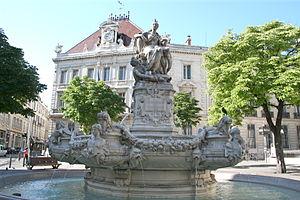
L'école des Beaux-Arts de Marseille, anciennement École supérieure d'art et de design Marseille-Méditerranée est un établissement d'enseignement artistique supérieur constitué en établissement public de coopération culturelle par la ville de Marseille, et l'État en 2012. Il est sous la tutelle pédagogique du ministère de la Culture.